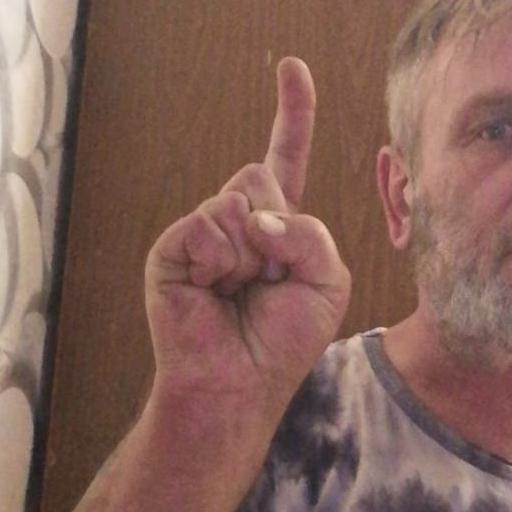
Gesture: one